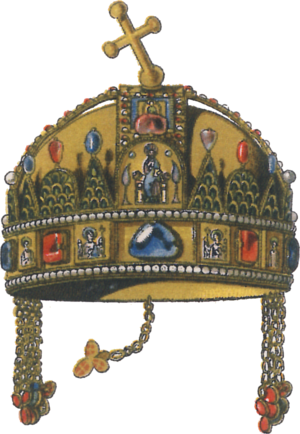
Kronregalier / Ungarn
St. Stefanskronen tegnet af H.G. Ströhl
Kronregalier er værdighedstegn, insignier, som kongelige personer bruger til at demonstrere magt, enten i politisk eller militær form. Deres formål er at fastslå en persons ret til at herske over en bestemt gruppe personer eller et geografisk territorium. De vigtigste kronregalier er kroner, sceptre og rigsæbler. Kronregalier kan også omfatte flere slags juveler og andre genstande.